Camp Nyoda

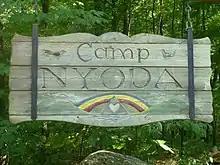
Camp Nyoda roadside sign

Camp Nyoda, located in Oak Ridge, New Jersey, is among the oldest overnight summer camps for girls in the United States. Founded in 1917 by Lee and Grover Smith, Camp Nyoda was initially affiliated with the Camp Fire Girls of America (now called Camp Fire). Though it no longer retains this affiliation, many of Nyoda's songs and traditions can be traced back to its Camp Fire roots. Throughout its history, Nyoda has been continuously owned and led by women - the female descendants of the Smiths and their families.